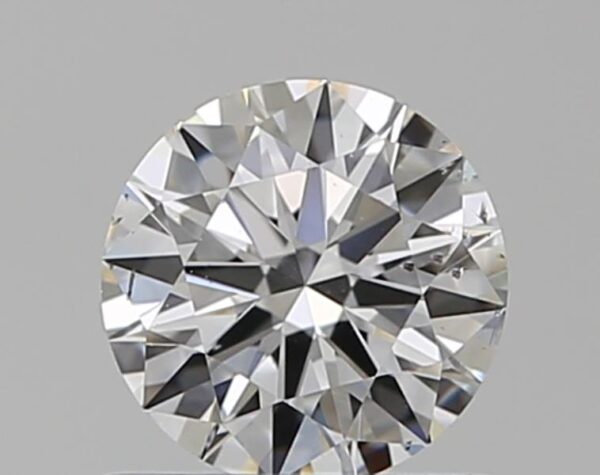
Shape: round
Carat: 0.59
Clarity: SI1
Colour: E
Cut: EX
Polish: EX
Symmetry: EX
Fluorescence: ST
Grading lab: GIA
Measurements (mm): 5.45 x 5.48 x 3.27